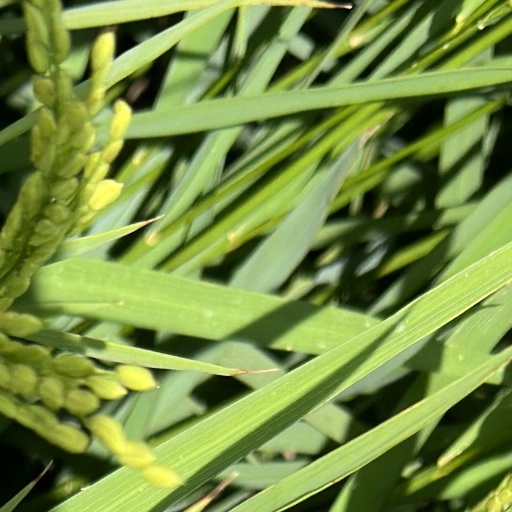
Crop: rice